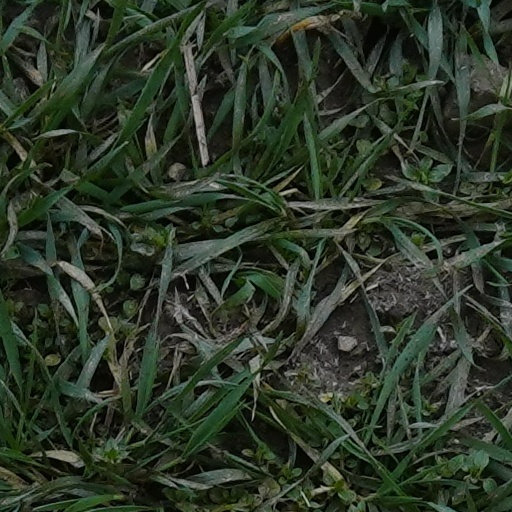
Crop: wheat